West Ryde

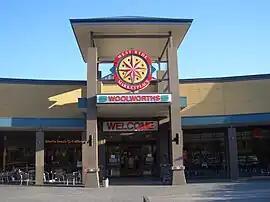
West Ryde Marketplace

West Ryde is a suburb of Sydney, in the state of New South Wales, Australia. West Ryde is located 16 kilometres north-west of the Sydney central business district, in the local government area of the City of Ryde and is part of the Northern Sydney region.